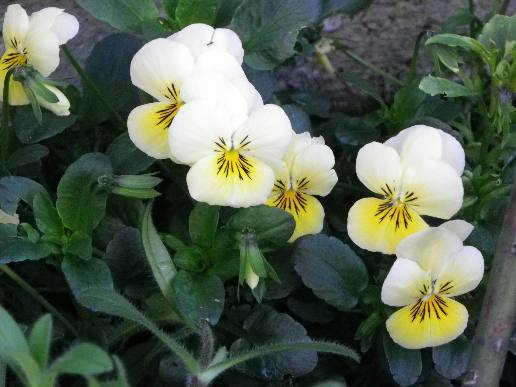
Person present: No